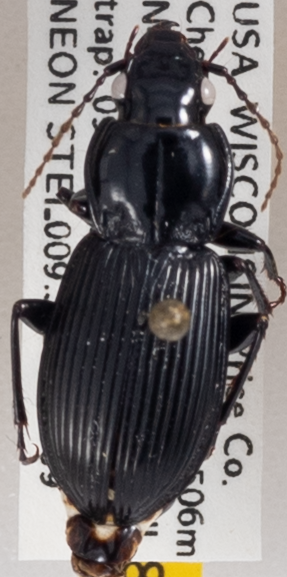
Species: Pterostichus novus
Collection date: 2022-08-09
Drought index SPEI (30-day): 0.304
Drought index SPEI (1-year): -0.676
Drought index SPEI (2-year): -0.404